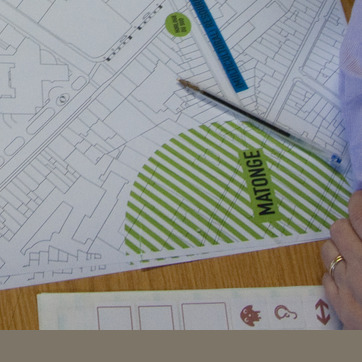
Material: paper